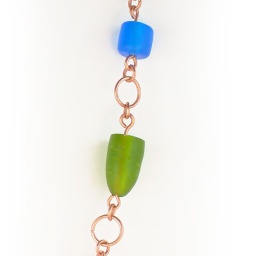
Made by hand with pure copper wire and luminous pressed glass beads in cobalt blue and bottle green.